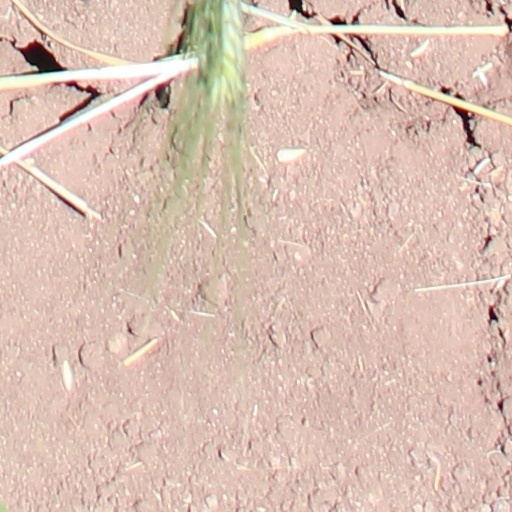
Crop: wheat